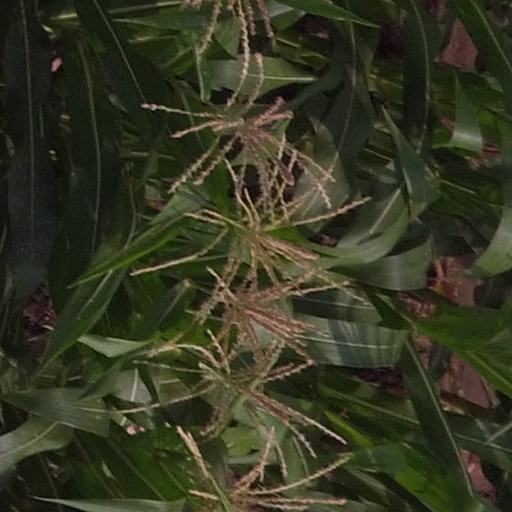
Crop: maize; corn